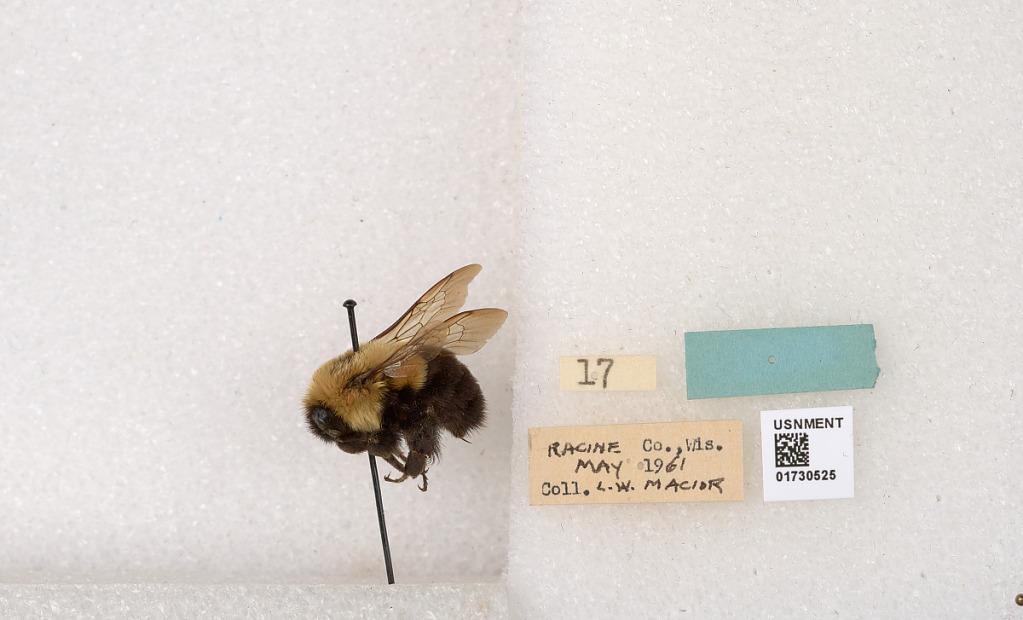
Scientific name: Bombus impatiens Cresson
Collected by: L. Macior
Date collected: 1961-5-
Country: United States
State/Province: Wisconsin
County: Racine
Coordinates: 42.7299, -87.8123